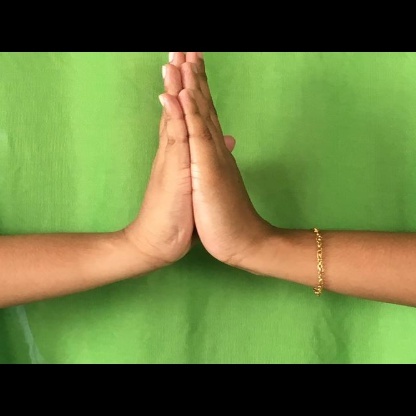
Mudra: Anjali